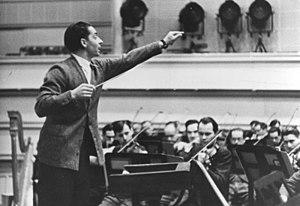
Herbert von Karajan [ˈhɛɐbɛɐt fɔn ˈkaraˌjan], né à Salzbourg le 5 avril 1908 et mort à Anif, près de Salzbourg, le 16 juillet 1989, est un chef d'orchestre autrichien.
La direction d'orchestre est l'art de diriger l'interprétation de la musique d'un orchestre ou d'une chorale en concert. Les principales tâches du chef d'orchestre sont de définir le tempo, s'assurer des entrées correctes des différents membres de l'ensemble et de « modeler » le phrasé, le cas échéant. Pour transmettre leurs idées et l'interprétation, un chef communique avec ses musiciens, principalement à travers des gestes de la main, généralement, mais pas toujours, avec l'aide d'une baguette et peut utiliser d'autres gestes ou signaux, tels que le contact des yeux avec les interprètes ou exécutants concernés. Les intentions du chef sont presque toujours complétées par des instructions verbales ou des suggestions aux musiciens, lors des répétitions avant le spectacle.